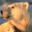
Label: bear